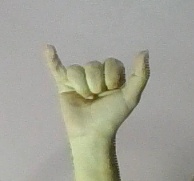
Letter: ya